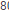
Number: 8